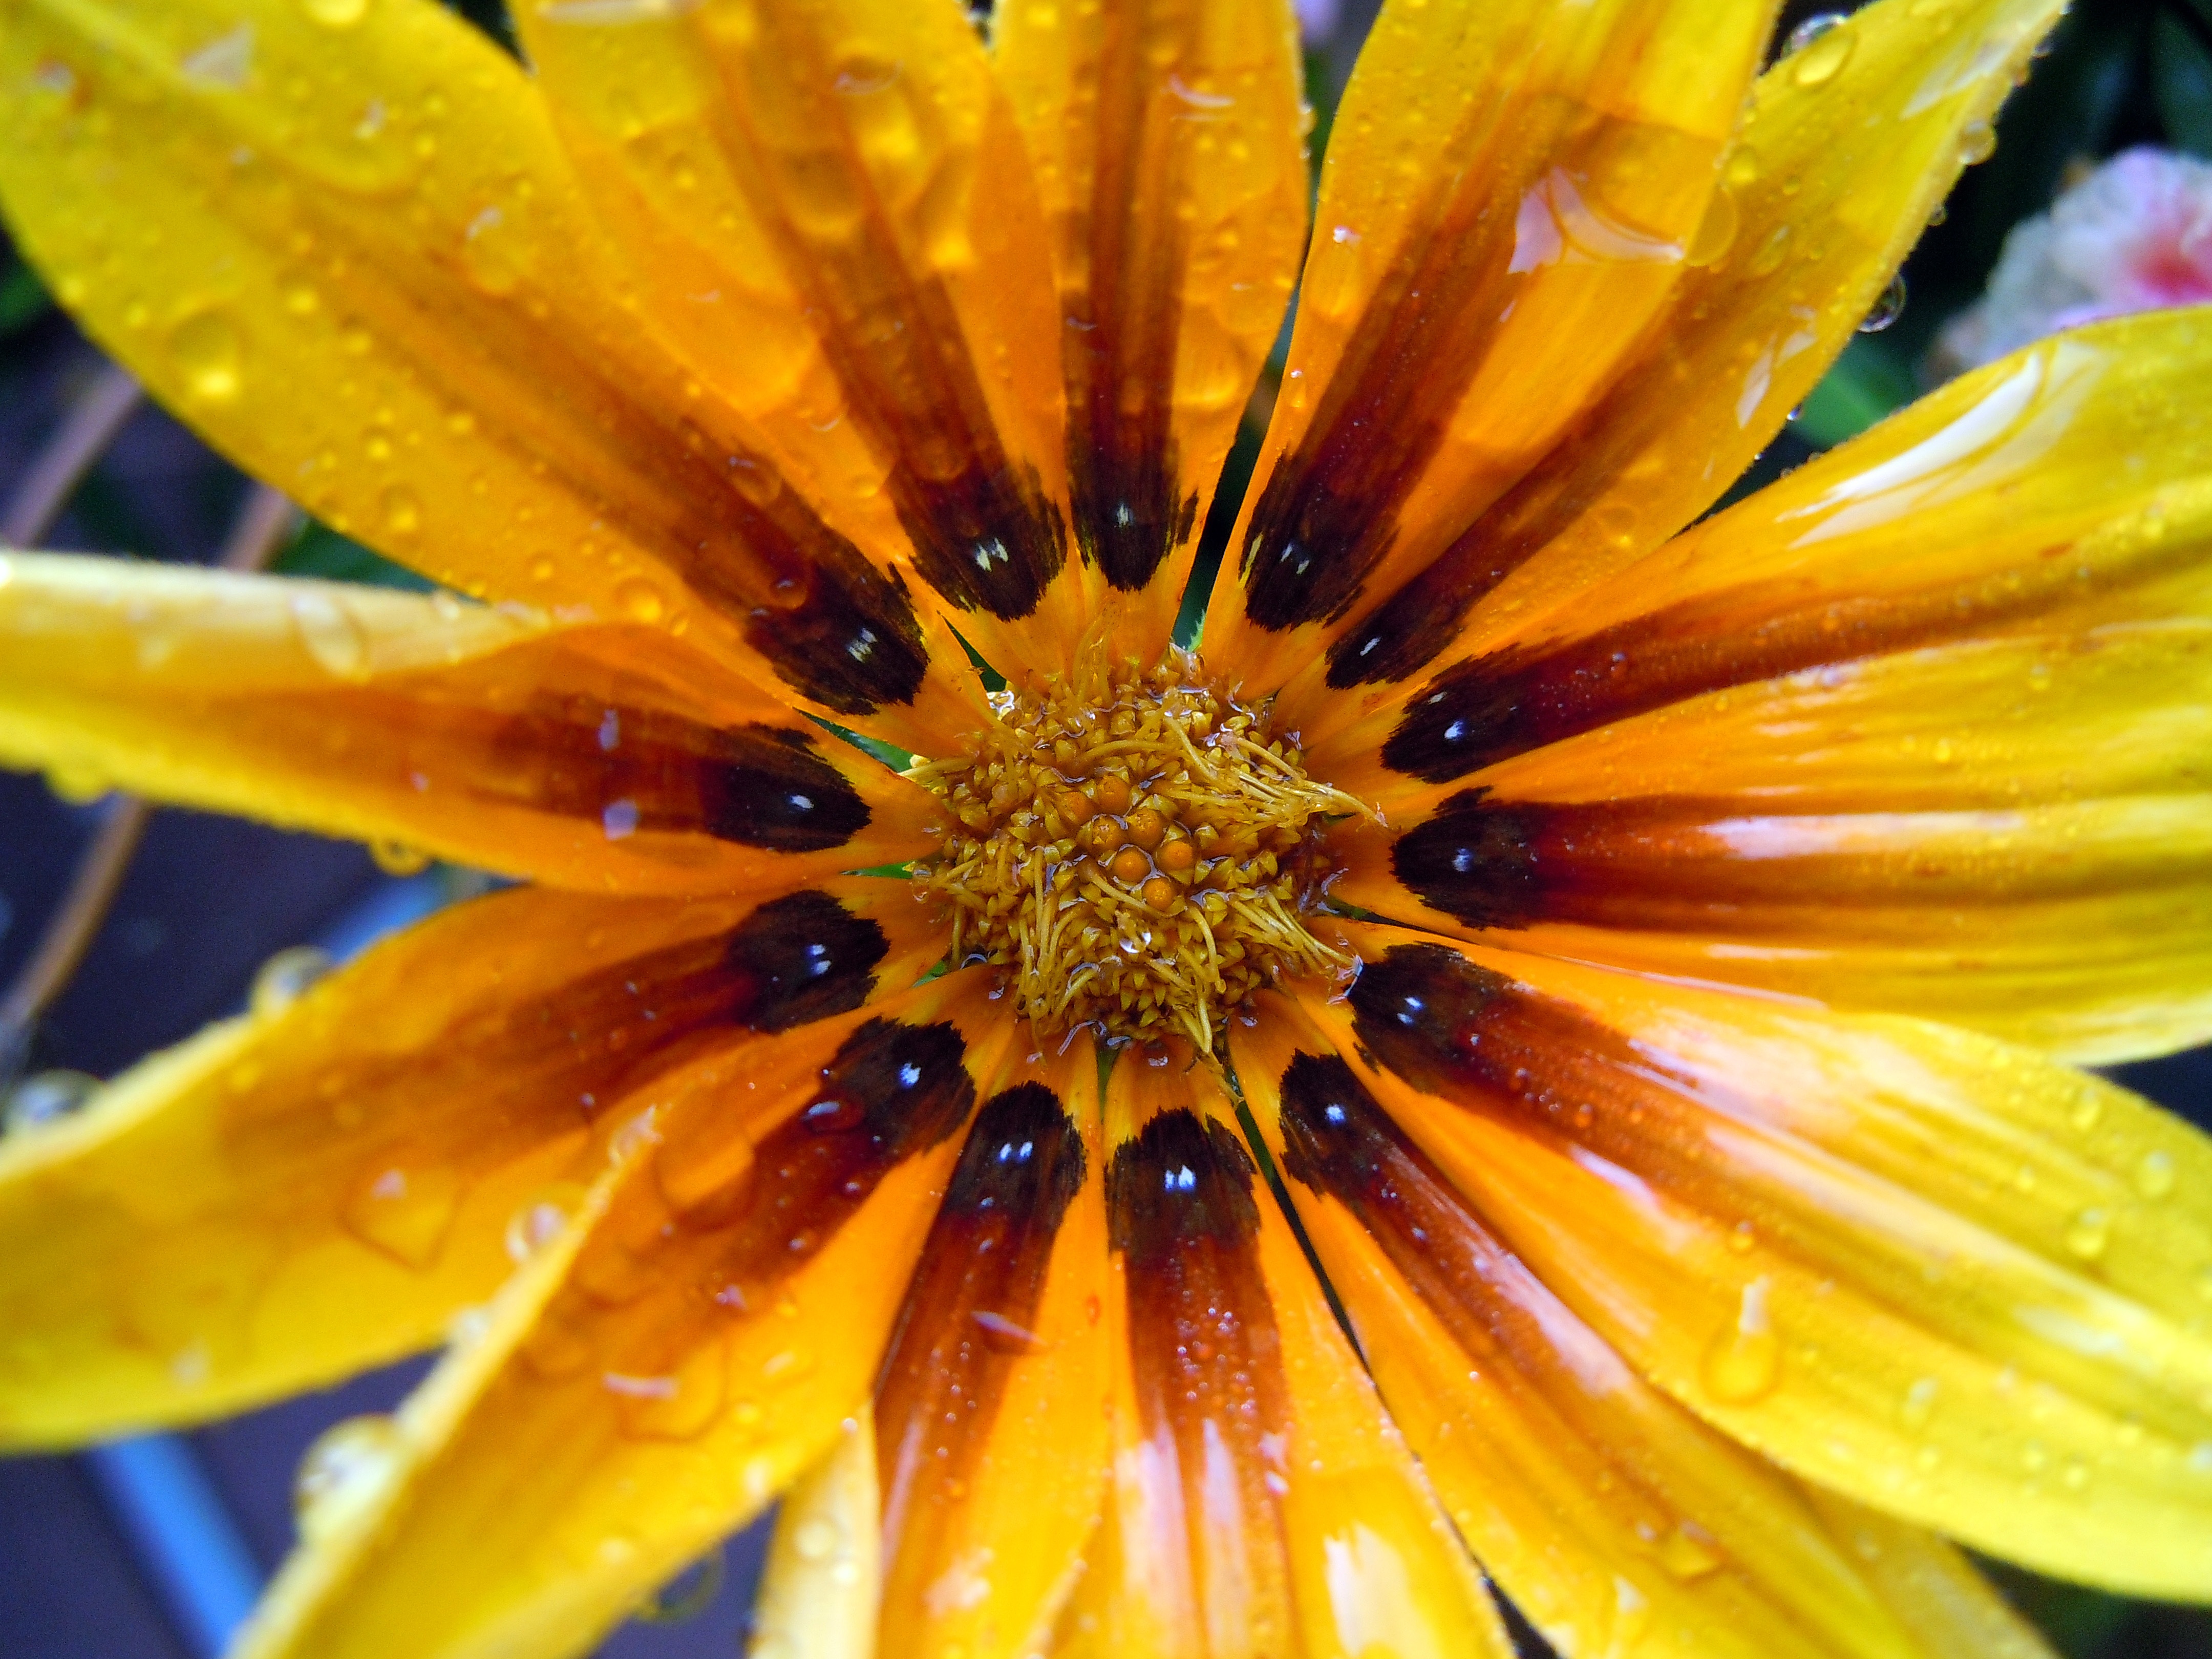
nature, blossom, plant, photography, sunlight, leaf, flower, petal, bloom, pollen, autumn, botany, yellow, close, flora, sunflower, wildflower, close up, macro photography, flowering plant, daisy family, ice plant, plant stem, land plant